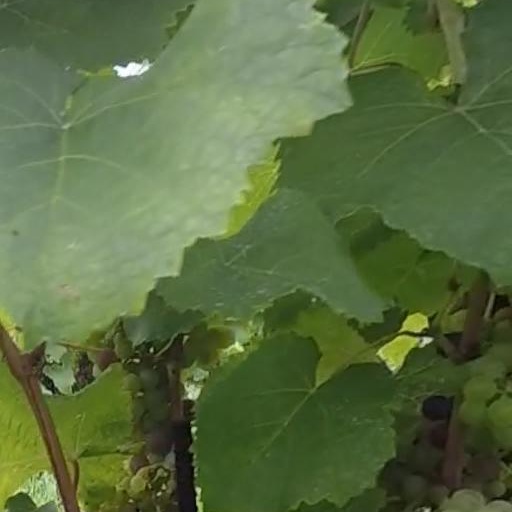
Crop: grape